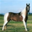
Label: horse